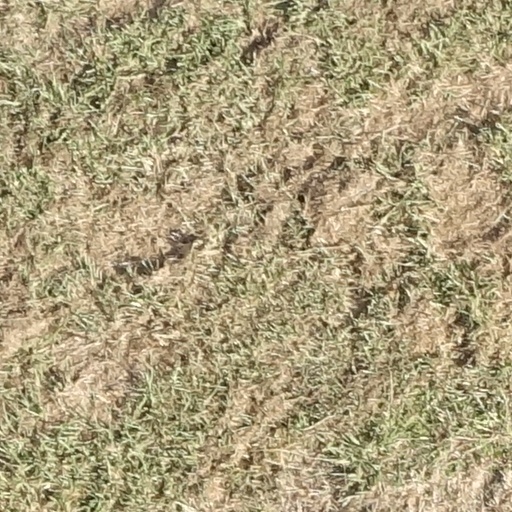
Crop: sorghum